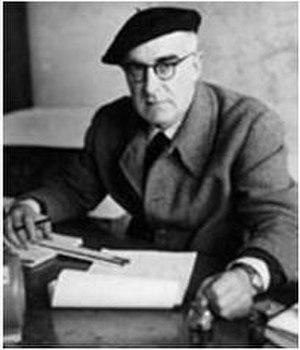
Arteche est une entreprise multinationale de capitalisation indépendante dont le siège social se trouve à Mungia. Elle travaille dans le secteur du transport et la distribution électrique.